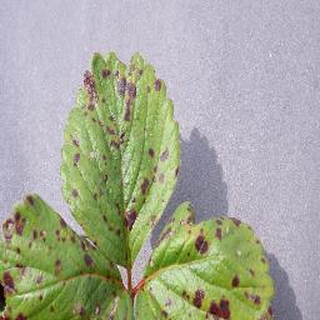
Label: strawberry_leaf_scorch